Theodore Newton (actor)

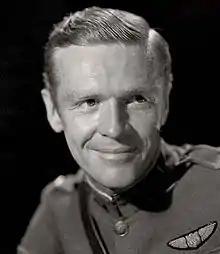
Newton in "Ace of Aces" (1933)

Theodore Newton (August 4, 1904 – February 28, 1963) was an American film and stage actor. He was sometimes billed as Ted Newton.